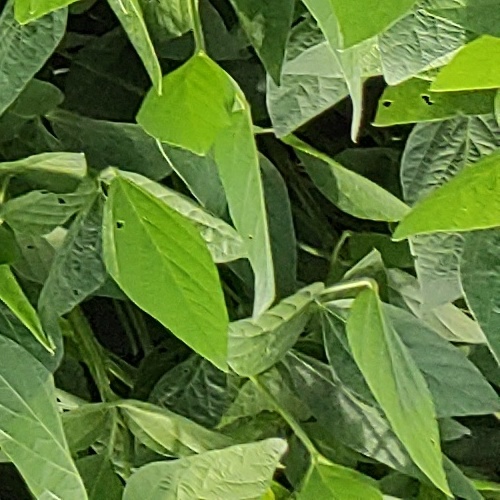
Label: Diabrotica_speciosa